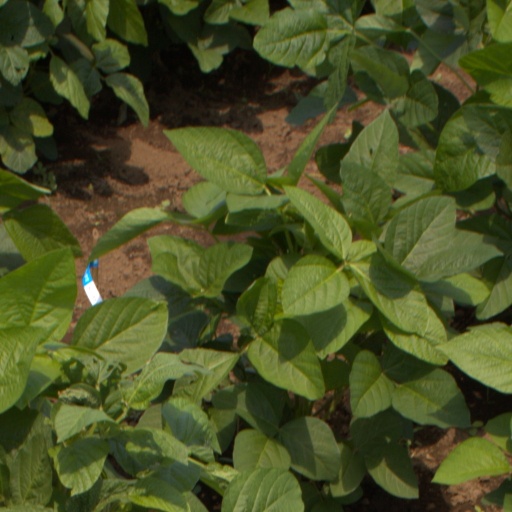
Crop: soybean